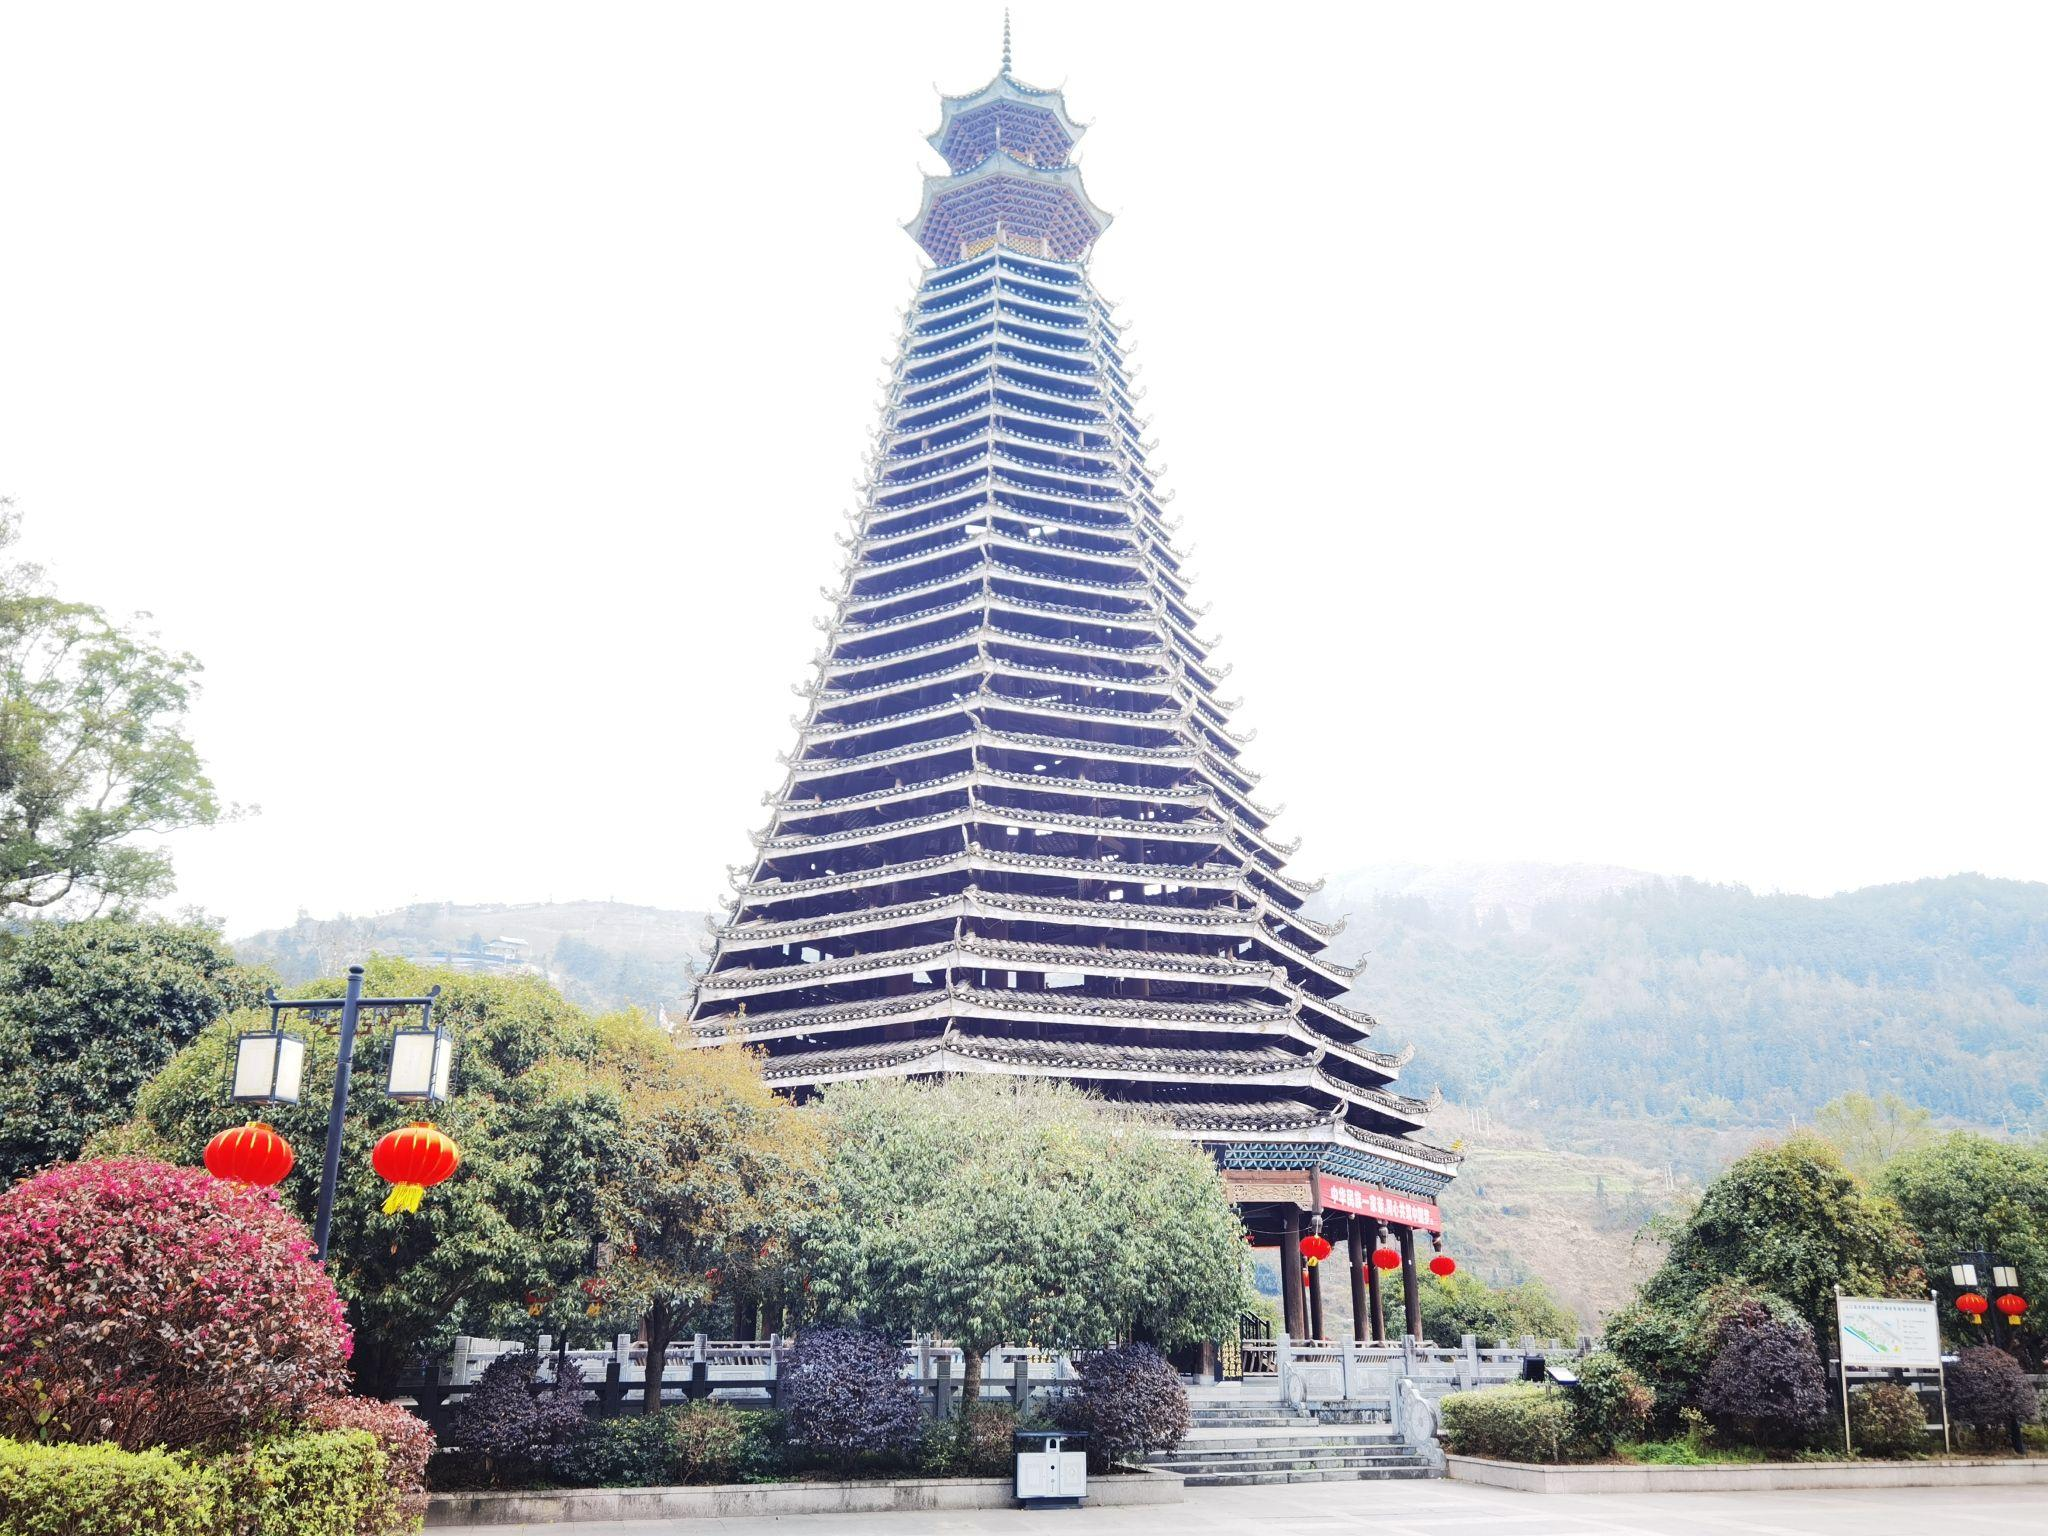
地标名称：从江鼓楼
所在城市：黔东南苗族侗族自治州·从江县